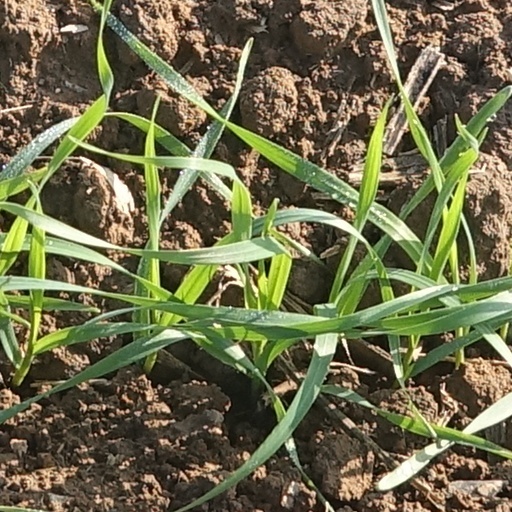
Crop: wheat